Describe the emotion expressed in this image:  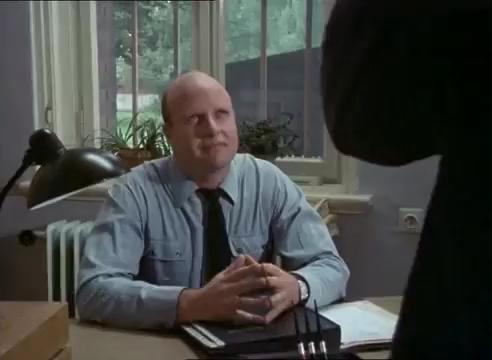
This person displays Suffering, valence and arousal with low intensity.